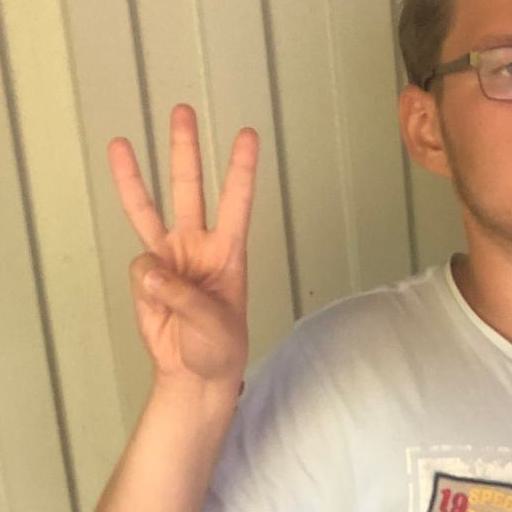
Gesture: three